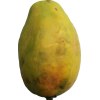
Label: papaya